Touch Me Not

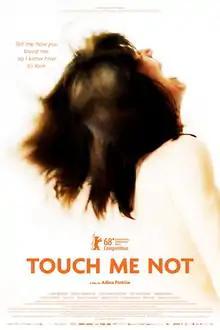
Romanian film poster

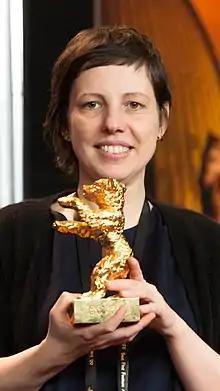
Adina Pintilie

Touch Me Not is a 2018 drama film written and directed by Adina Pintilie, starring Laura Benson, Tómas Lemarquis, and Dirk Lange. The film was screened in the main competition section at the 68th Berlin International Film Festival where it won the Golden Bear. "Touch Me Not" is an experiment between fiction and documentary, and addresses the prejudices of people related to intimacy.